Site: brandenburg
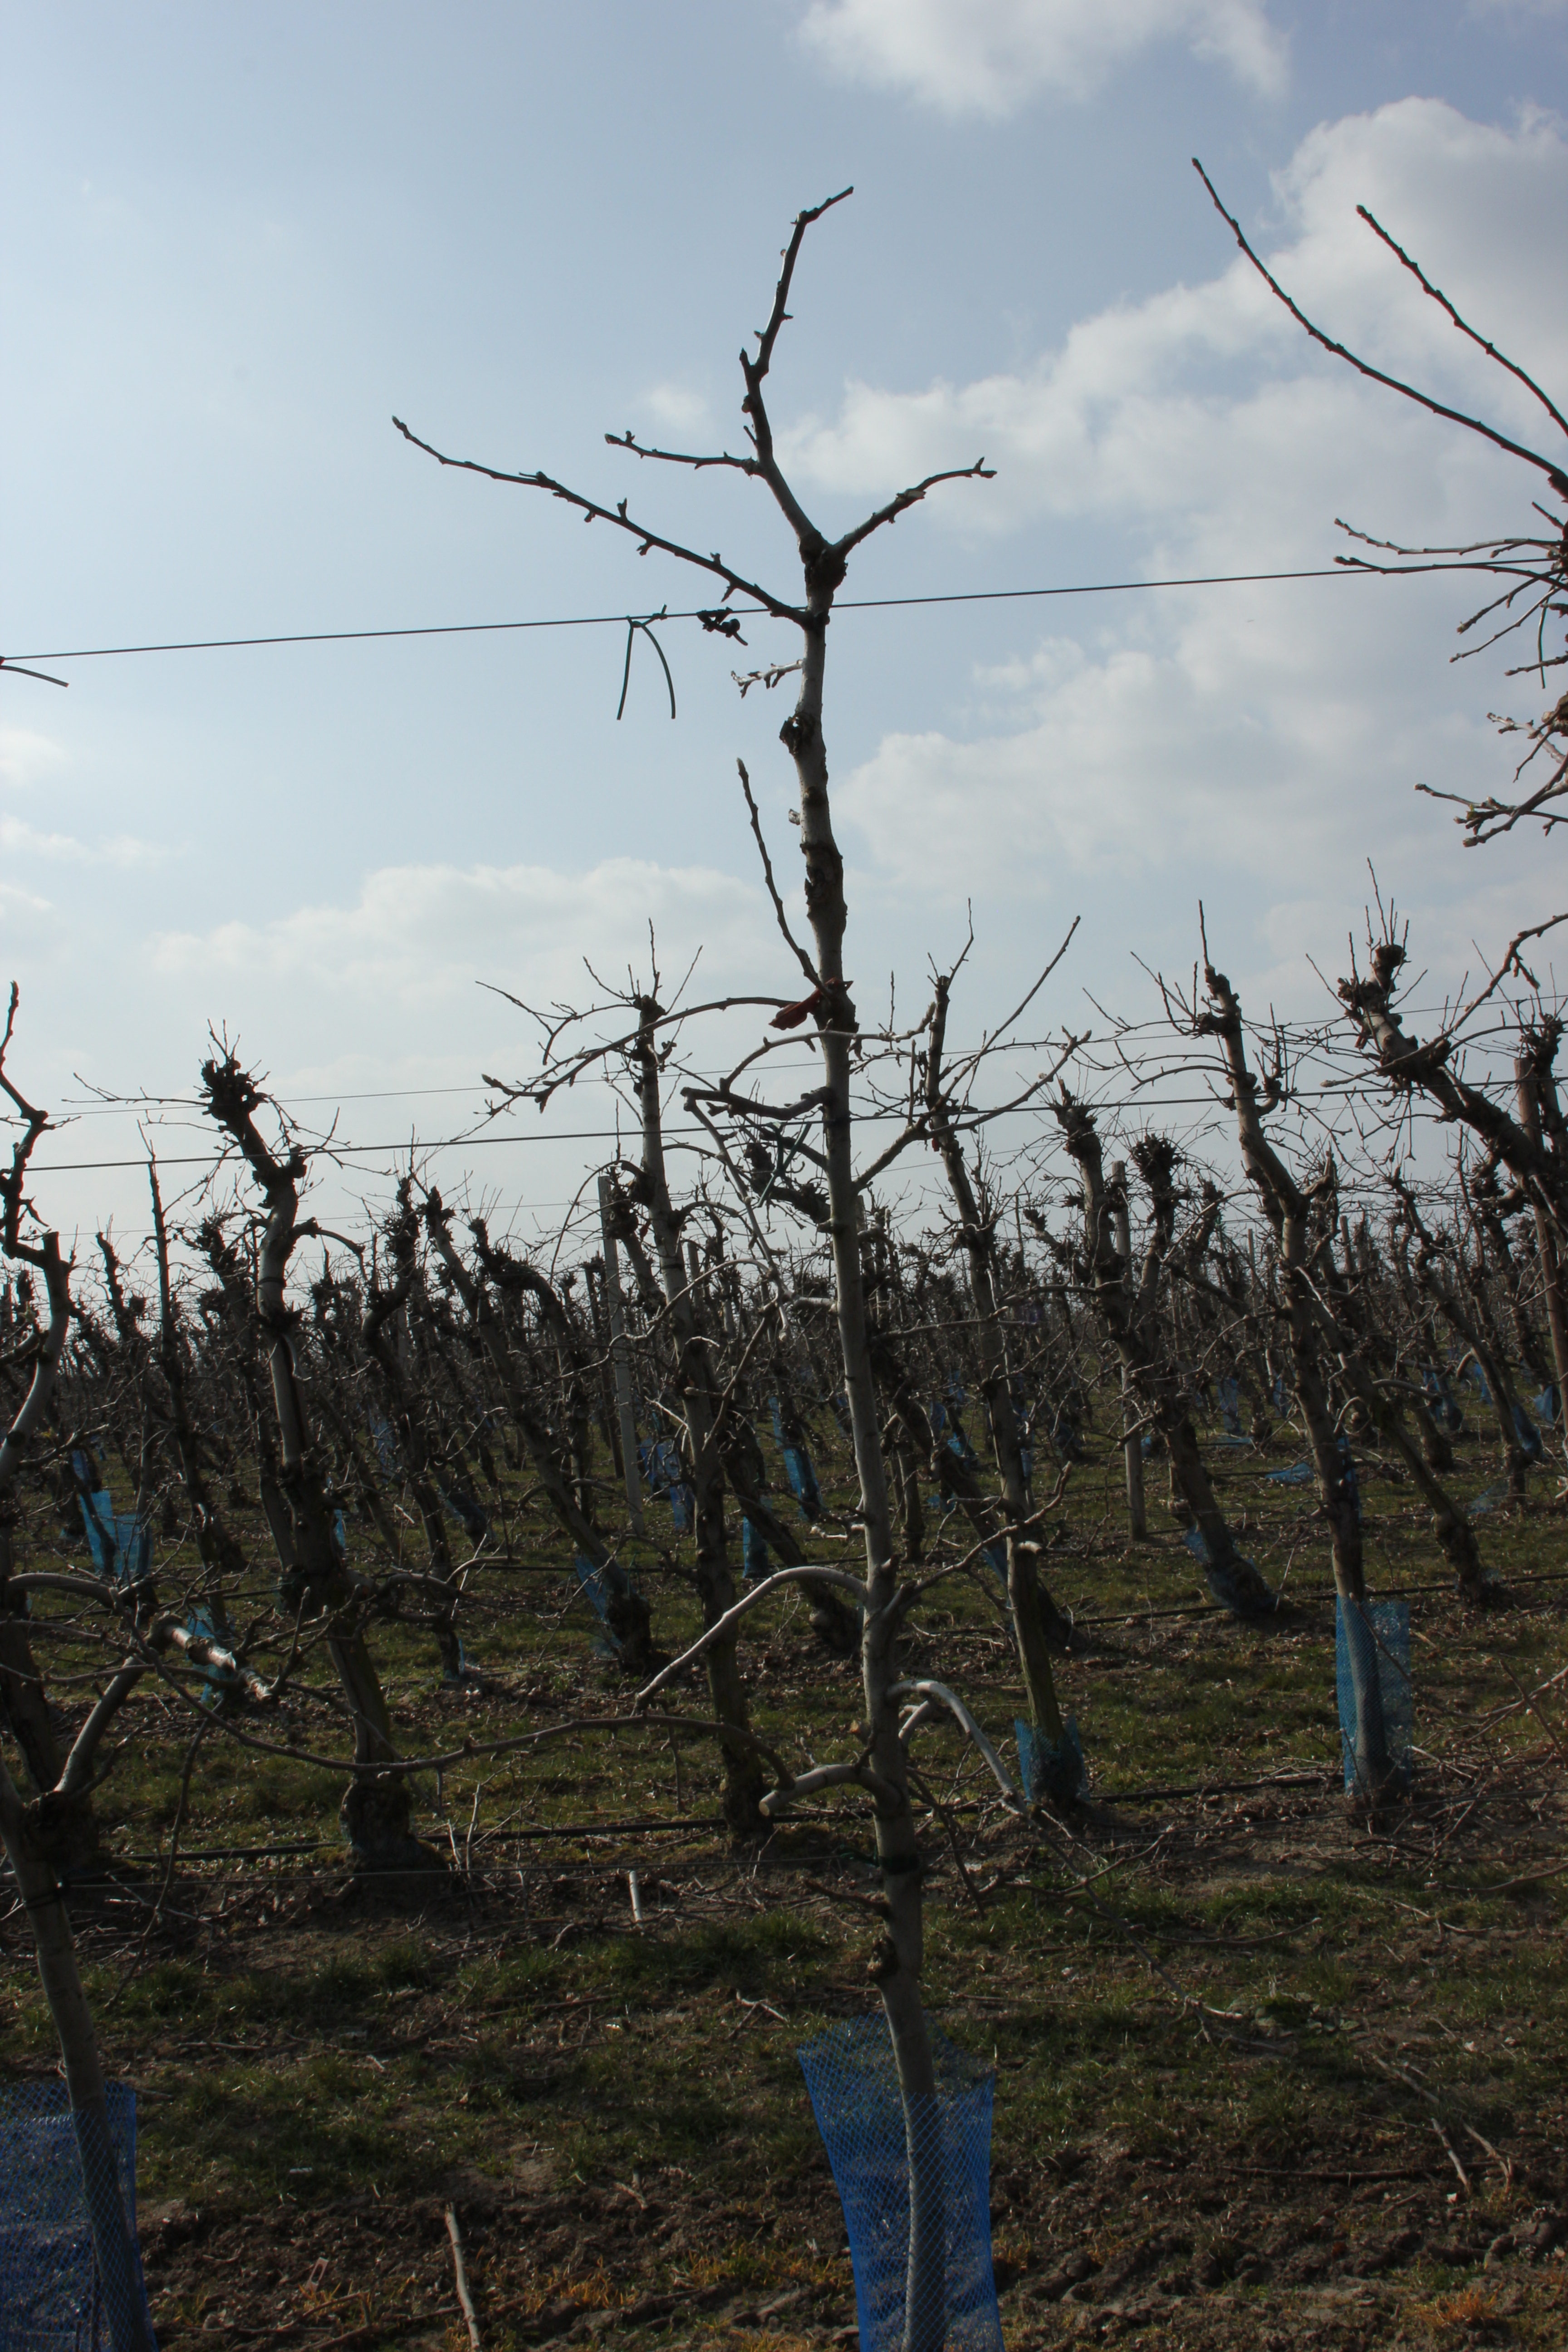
Growth stage (BBCH 03): Bud development